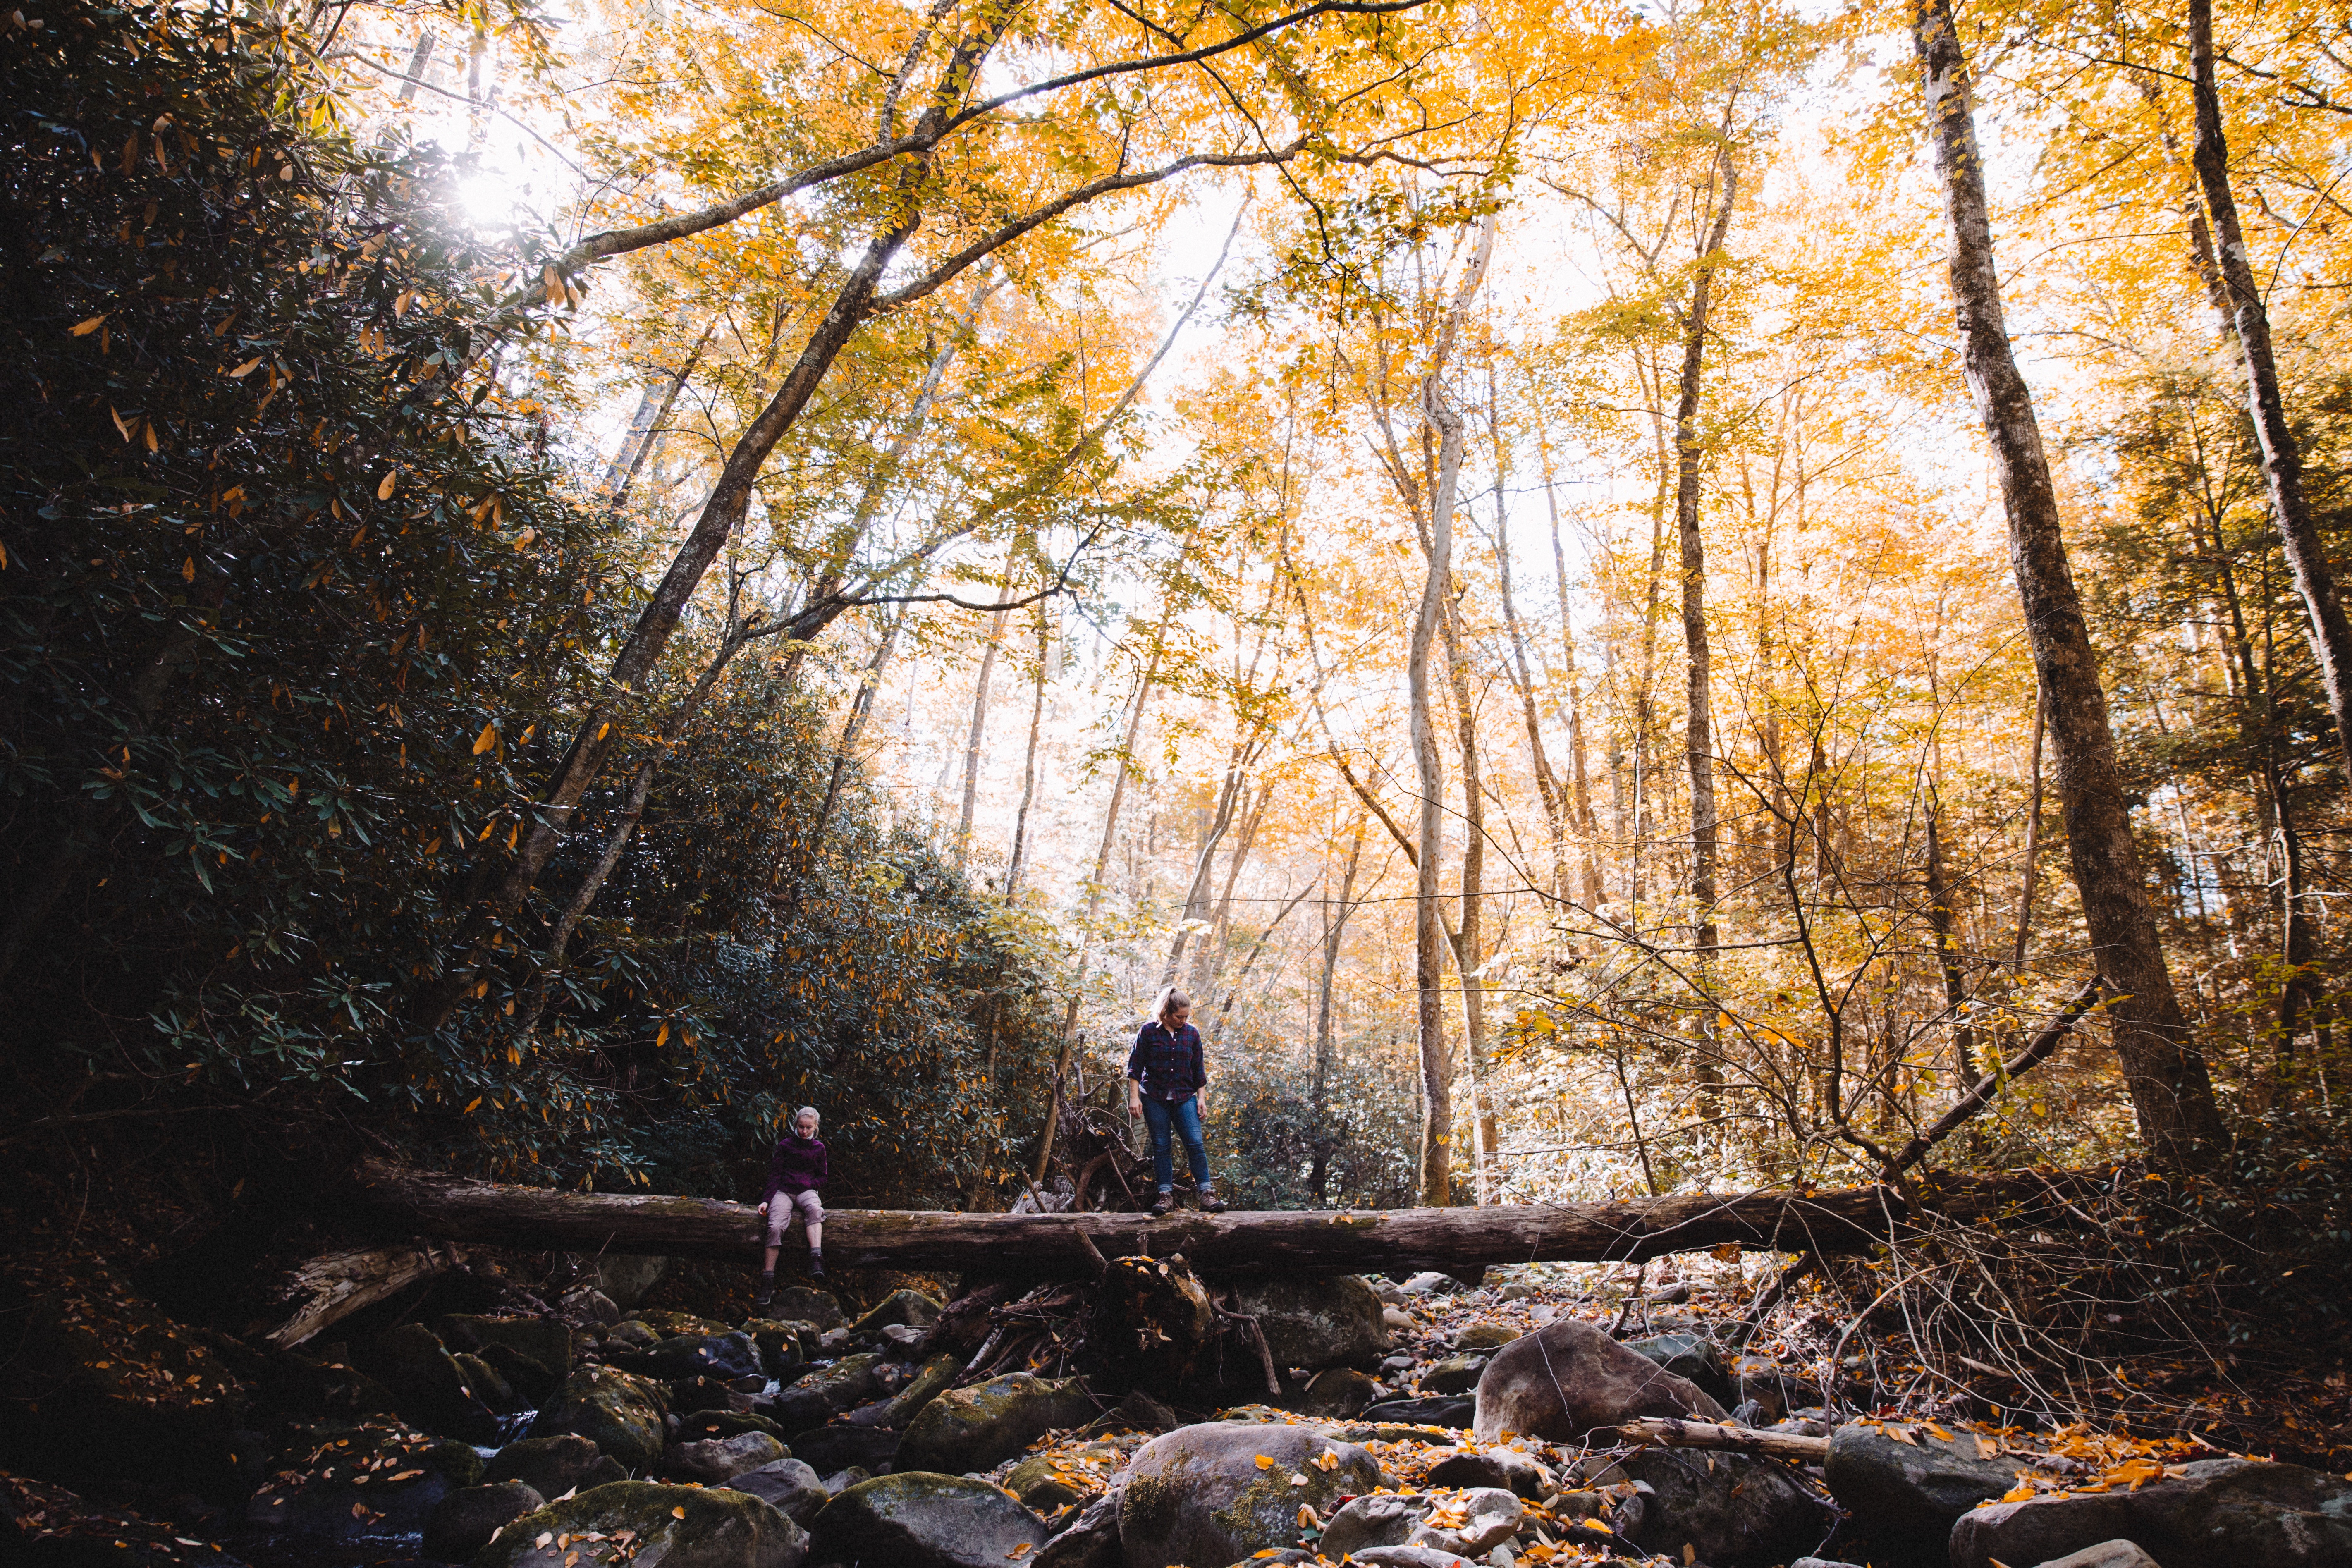
landscape, tree, nature, forest, wilderness, branch, winter, hiking, sunlight, morning, leaf, reflection, autumn, season, tree trunk, duo, woodland, habitat, natural environment, atmospheric phenomenon, woody plant